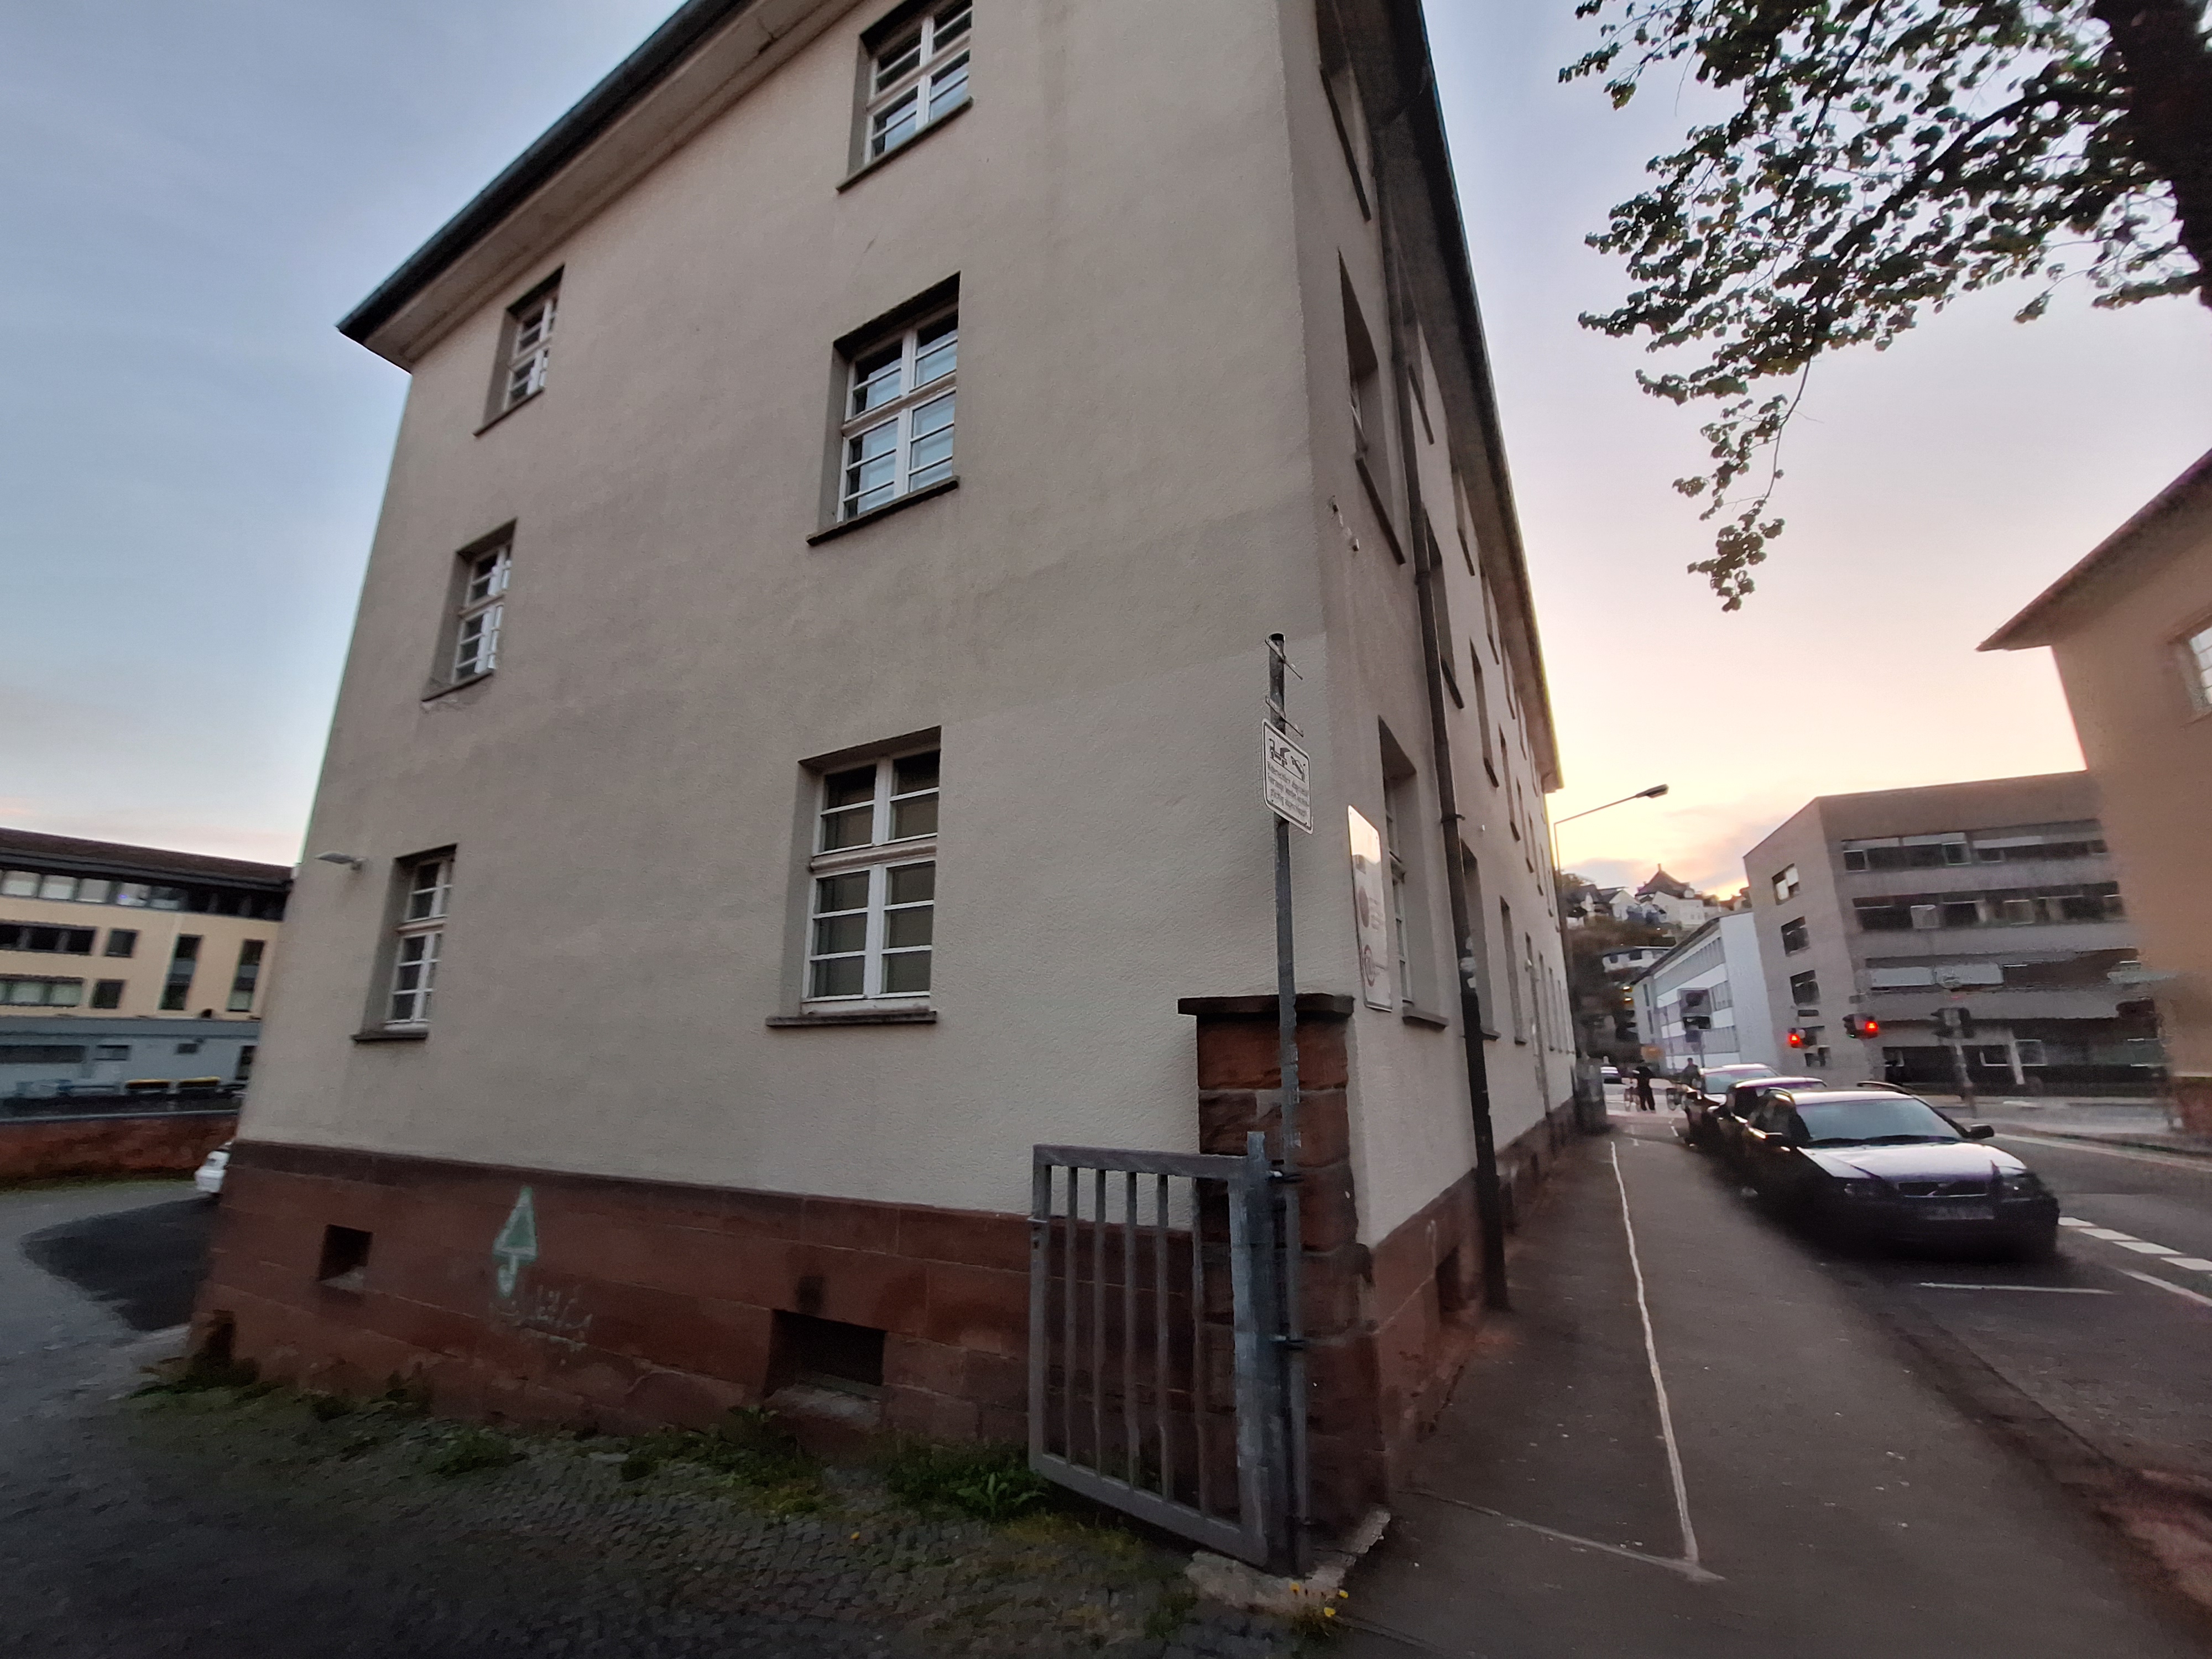
Building: Biegenstraße 9